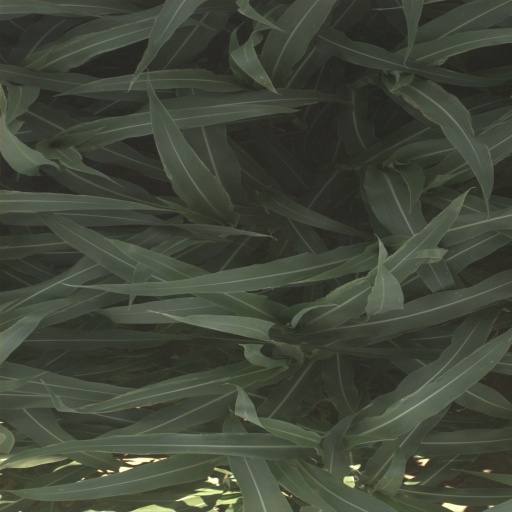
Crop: sorghum